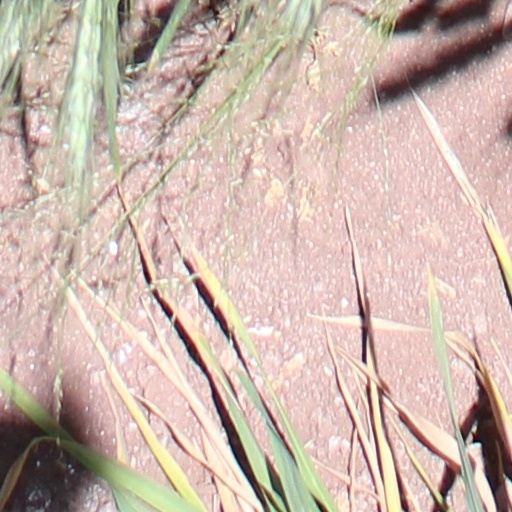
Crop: wheat